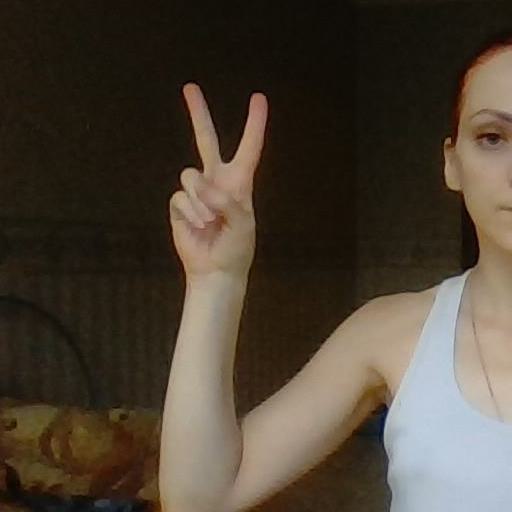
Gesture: peace